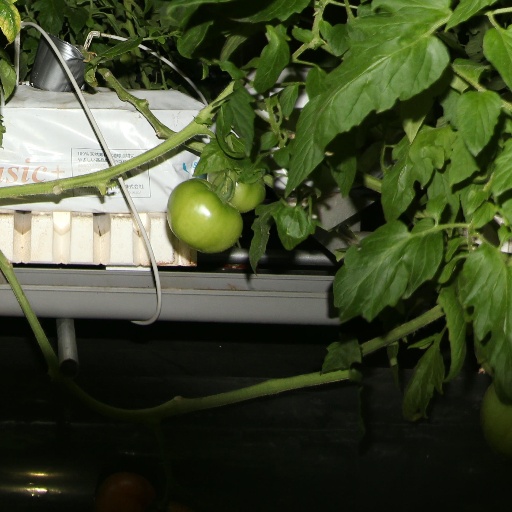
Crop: tomato